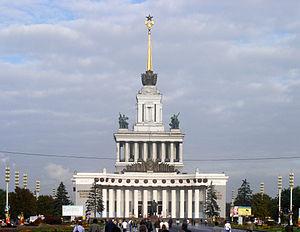
Le Centre panrusse des expositions est une foire-exposition commerciale permanente à Moscou, dans le nord-est de la ville, dont la construction a débuté en 1934. Sa superficie comprenant bâtiments, fontaines, sculptures et espaces verts s'étend sur environ 136 ha. Le complexe avoisine le Jardin botanique de Moscou et le parc du domaine Ostankino.
L'architecture stalinienne, ou style impérial stalinien, classicisme stalinien, ou encore gothique stalinien, sont les noms donnés à l'architecture de l'Union soviétique entre 1933, quand les esquisses de Boris Iofane pour le palais des Soviets furent officiellement approuvées, et 1955, quand Nikita Khrouchtchev condamna les « excès » des décennies passées et dissolut l'Académie soviétique d'architecture.
L’architecture russe s’enracine dans la culture matérielle de l'état slave des Rus' de Kiev. À la chute du royaume de Kiev, l’histoire de l'architecture russe s’est poursuivie dans les principautés de Vladimir-Souzdal, de Novgorod, puis dans les États successifs du tsarat de Russie, de l’Empire russe, et de l’Union soviétique, jusqu'à l'actuelle fédération de Russie.